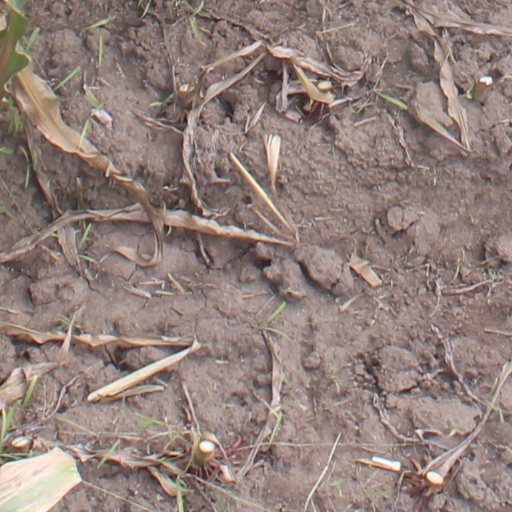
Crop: maize; corn